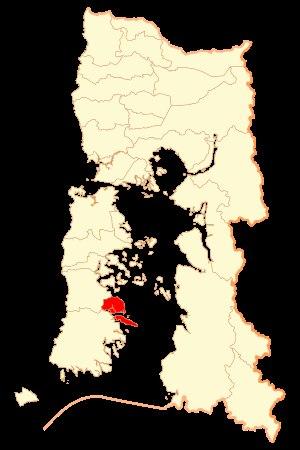
Queilén est une commune du Chili de la Province de Chiloé, elle-même située dans la Région des Lacs. La commune est située dans l'archipel de Chiloé. En 2012, la population de la commune s'élevait à 5 211 habitants. La superficie de la commune est de 332 km².